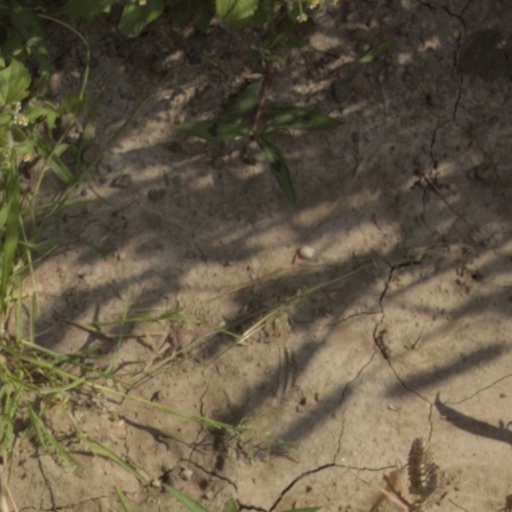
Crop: wheat